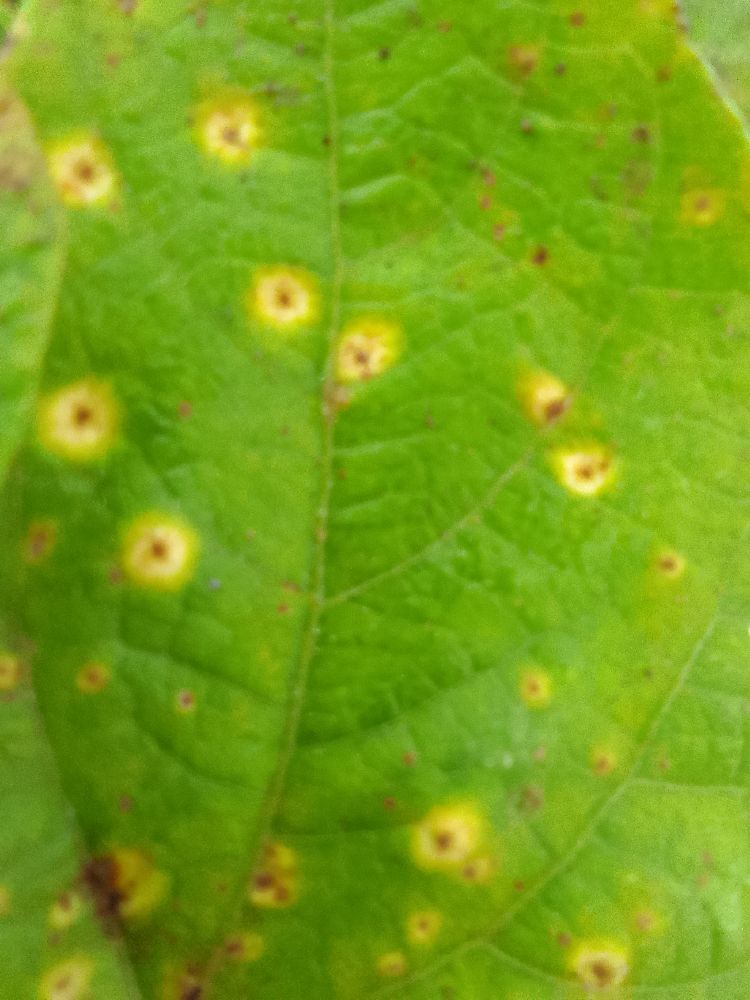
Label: rust